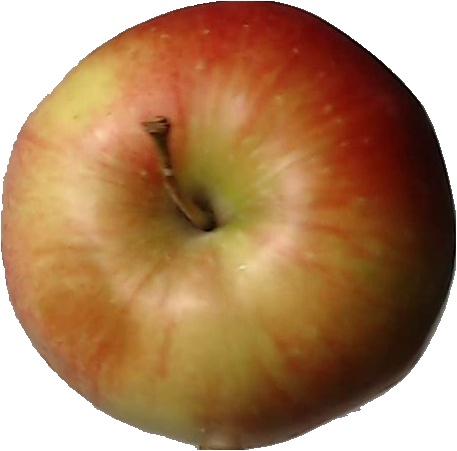
Label: apple_red_2